Blue (English group)

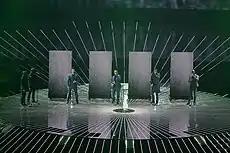
Blue performing at the final of the Eurovision Song Contest 2011 in Düsseldorf, Germany on 14 May 2011.

It was announced on 29 January 2011 that Blue would reunite and also represent the United Kingdom in the Eurovision Song Contest 2011, with their entry "I Can". It coincided with the tenth anniversary of the establishment of the band in 2001 and a one-hour documentary, "", was broadcast in April 2011 celebrated their preparations for the final. It was the third time the group has Eurovision ambitions as group member Lee Ryan wrote and composed "Guardian Angel", Andy Scott-Lee's song for the 2005 edition of "Making Your Mind Up". Furthermore, Antony Costa came second in the 2006 edition of the show with the song "It's A Beautiful Thing". Group member Duncan James was a panellist on all episodes of the "" series in 2009, which Jade Ewen won. He also announced the UK votes in the Eurovision Song Contest 2009 final.